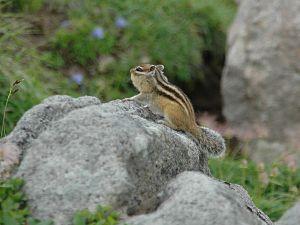
Le Tamia de Sibérie est une espèce d'écureuil, de la famille des Sciuridae, originaire d’Asie et la seule de son genre dans l'Ancien monde. Ce petit rongeur terrestre, qui ne dédaigne pas grimper dans les arbres, a été vendu dans les animaleries européennes dès les années 1960. Relâché dans la nature, il y constitue des populations pérennes hors de son habitat d'origine.